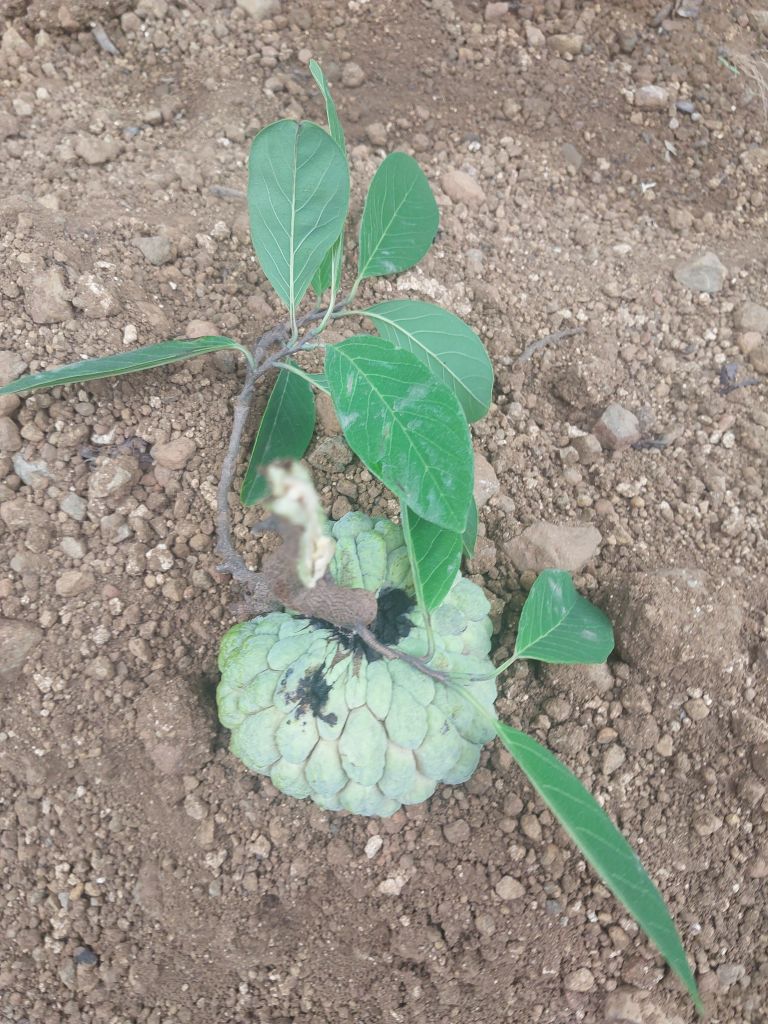
Disease label: Blank Canker